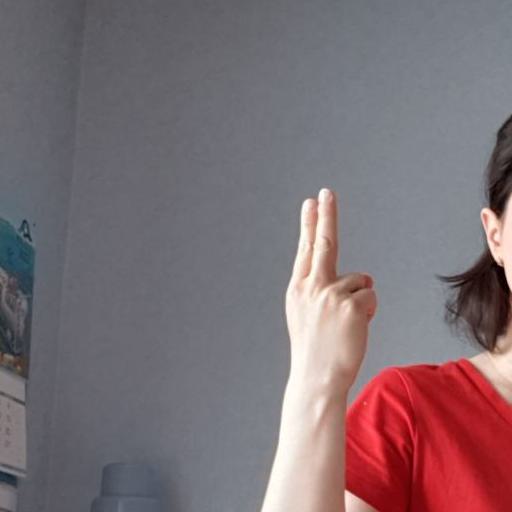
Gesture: two_up_inverted